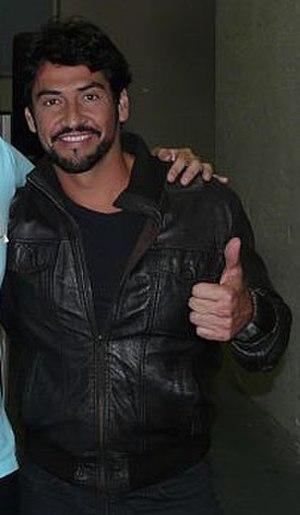
Carlos Gabriel Porras Flores, né le 13 février 1968 à Mexico, est un acteur mexicain connu pour avoir joué dans les telenovelas La casa de al lado et Corazón valiente.